Santa Fe Trail

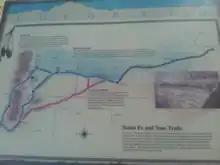
Santa Fe Trail marker at the Cuerno Verde Rest Area, Colorado

Travelers faced many hardships along the Santa Fe Trail. The trail was a challenging of dangerous plains, hot deserts, and steep and rocky mountains. The natural weather was and is continental: very hot and dry summers, coupled with long and bitterly cold winters. Fresh water was scarce, and the high steppe-like plains were nearly treeless. Water flows in the Pecos, Arkansas, Cimarron, and Canadian rivers that drain the region vary by 90 or more percent during an average year. Also on this trail, unlike the Oregon Trail, there was a serious danger of Indian attacks, for neither the Comanche nor the Apache of the southern high plains tolerated trespassers. In 1825, Congress voted for federal protection for the Santa Fe Trail, even though much of it lay in the Mexican territory. Lack of food and water also made the trail very risky. Weather conditions, like huge lightning storms, gave the travelers even more difficulty. If a storm developed, there was often no place to take shelter and the livestock could get spooked. Rattlesnakes often posed a threat, and many people died due to snakebites. The caravan size increased later on to prevent Indian raids. The travelers also harnessed more oxen instead of mules—primarily for the greater hauling power of oxen but also because they were less valued by Indians and thus less risk of being raided.